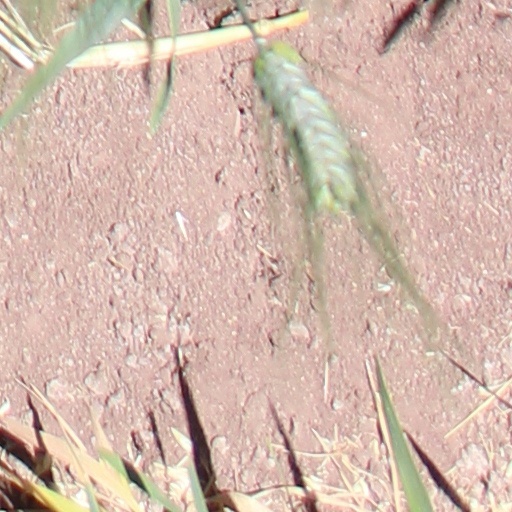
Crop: wheat